Sat Prakash Yadav

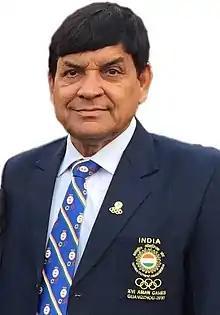
Sat Prakash Yadav

Sat Prakash Yadav (born 2 April 1955) is a former head coach of the India national basketball team and was formerly the captain of the Indian men's team. He played continuously on the Indian national team from 1981 to 1990 and in the Senior National Basketball Championships for 23 years from 1973 to 1995. He was appointed coach of the national men's team in 2017.